Evelyn Nesbit

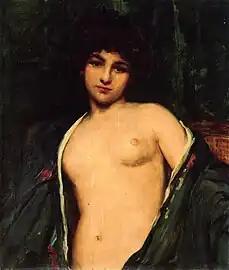
James Carroll Beckwith, "Portrait of Evelyn Nesbit", c. 1901

Nesbit's mother was forced to take on managing her daughter's career, proving unable to provide either business acumen or guardianship for her daughter. In a later interview with reporters, she maintained: "I never allowed Evelyn to pose in the altogether". Two artworks, one by Church and another by Beckwith in 1901, contradict her statement, as they display a skimpily clad or partially nude Evelyn.